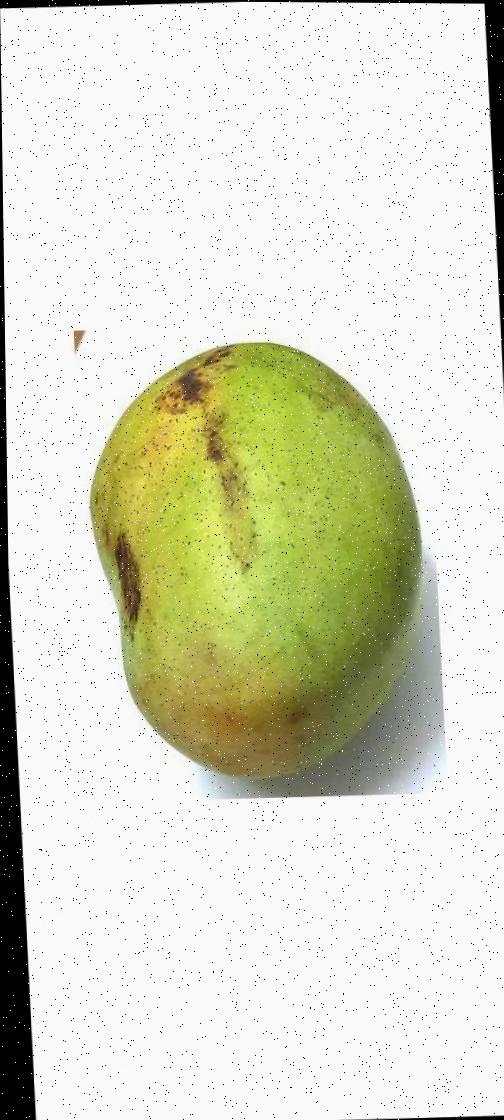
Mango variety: Fazli Shurmai